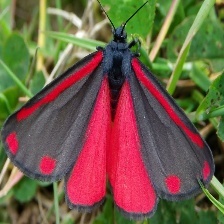
Species: CINNABAR MOTH